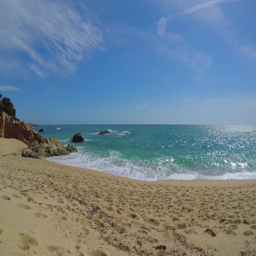
detail of the coast at summer , 4k